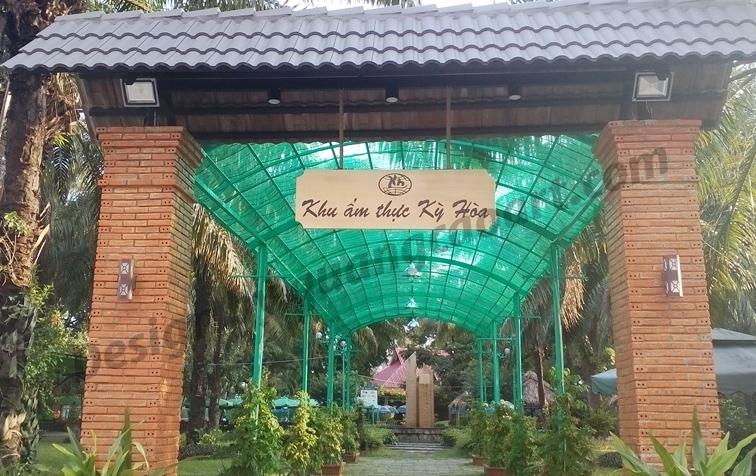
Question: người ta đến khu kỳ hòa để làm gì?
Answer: để ăn uống